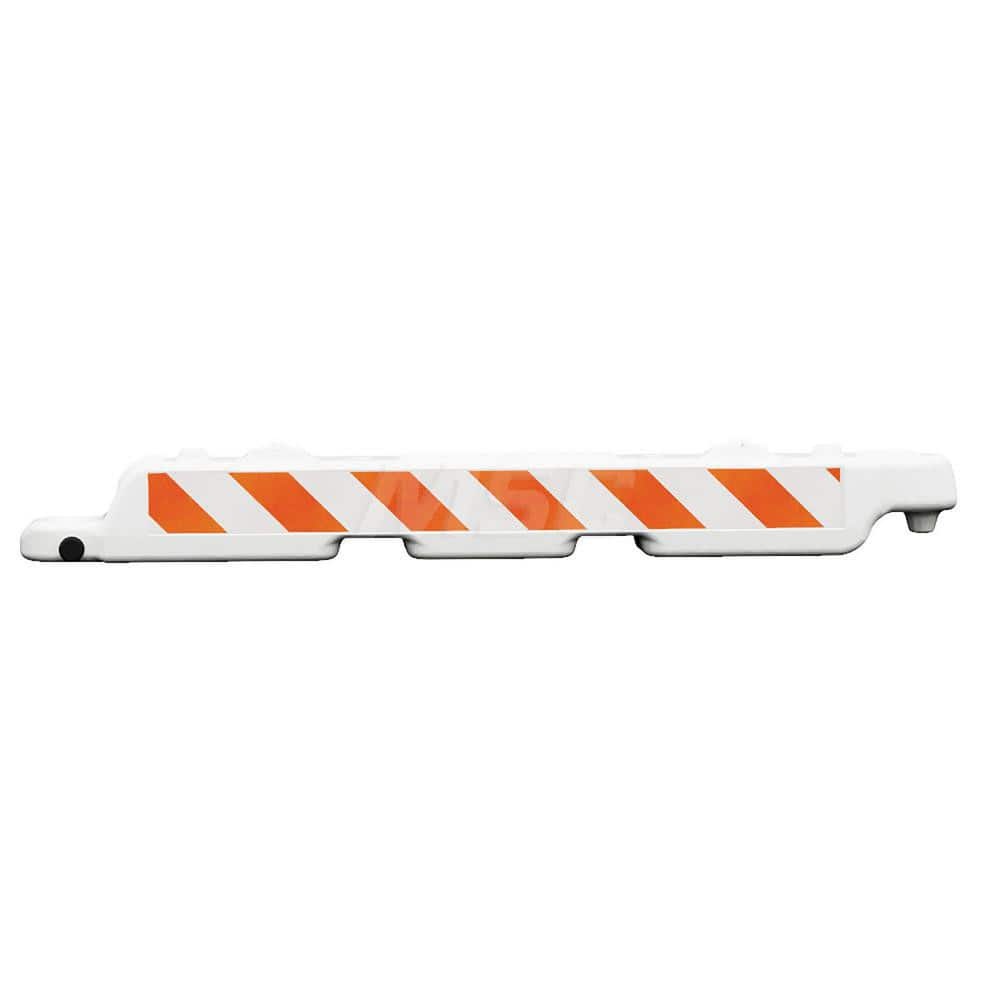
Traffic Barrels, Delineators & Posts; Type: Airport Barricade; Material: HDPE; Reflective: Yes; Base Needed: Yes; Width (Inch): 96; Additional Information: Sheeting Grade: Diamond; Includes: Flag Mount, Light Hole for 360 Degrees Lights, Space for Barrica
Item #: 26063016 Brand: Plasticade Model #: AB96-W-DGLR Product Specifications Type Airport Barricade Material HDPE Reflective Yes Base Needed Yes Width (Inch) 96 Additional Information Sheeting Grade: Diamond; Includes: Flag Mount, Light Hole for 360 Degrees Lights, Space for Barricade Lights; Sub Brand: Lo-Pro?; Series: AB96; Rubber Base Sold Separately; Feature: Low Profile, Water Fillable, Interlocking Barricade Color White Weight (Lb.) 25.0000 Compliance FAA AC150/5370-2G Compliant
Brand: Plasticade
Category: Business & Industrial > Construction > Traffic Cones & Barrels